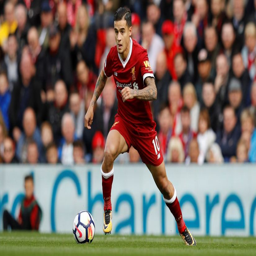
soccer player will be a key player for english metropolitan borough when they take .